1919 Centre Praying Colonels football team

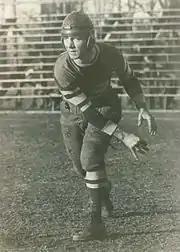
Bo McMillin

The starting lineup was Bell (left end), Montgomery (left tackle), Van Antwerp (left guard), Weaver (center), Cregor (right guard), Jones (right tackle), Snoddy (right end), McMillin (quarterback), Davis (left halfback), Armstrong (right halfback), Roberts (fullback).